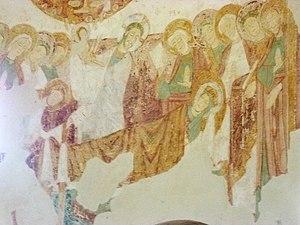
Fresque ""Dormition de la Vierge"
La chapelle Saint-Jean du Liget, ou chapelle Saint-Jean-du-Liget ou chapelle du Liget, est une ancienne chapelle située sur la commune de Sennevières, dans le département d'Indre-et-Loire, en France.